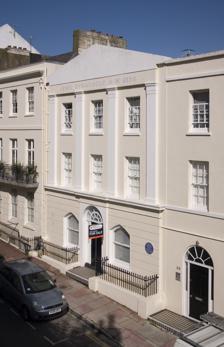
Building: Brighton Regency Synagogue
Country: United Kingdom
Year built: 1838
Former synagogue in Brighton, England Brighton Regency Synagogue The former synagogue from the southwest Religion Affiliation Orthodox Judaism (former) Rite Nusach Ashkenaz Ecclesiastical or organisational status Synagogue (1824–1874) Residential apartments (since 2007) Status Closed (as a synagogue) ; Repurposed Location Location 38–39 Devonshire Place, Kemptown , Brighton and Hove , East Sussex , England BN2 1QB Country United Kingdom Location of the former synagogue, now apartment complex, in Brighton and Hove Geographic coordinates 50°49′17″N 0°07′52″W / 50.8213°N 0.1310°W / 50.8213; -0.1310 Architecture Architect(s) David Mocatta Type Synagogue architecture Style Regency Date established 1824 (as a congregation) Completed 1825 Listed Building – Grade II Official name Nos. 38 and 39 and attached walls and piers, Devonshire Place (east side) Designated 20 August 1971 Reference no. 1380432 The Brighton Regency Synagogue , also called the Devonshire Place Synagogue , is a former Orthodox Jewish congregation and synagogue , located at 38–39 Devonshire Place, Kemptown , Brighton and Hove , in East Sussex , England , in the United Kingdom. The congregation, established in 1824, worshiped in the Ashkenazi rite . The Regency building was completed in 1825 as a synagogue and ceased operation as a synagogue in 1874. The former synagogue building was listed as a Grade II listed building in 1971. The site now comprises an apartment building. History The synagogue was built in 1824–25. It was enlarged in 1836–38 to designs by David Mocatta , England's first Jewish architect. The building's chaste, pilastered façade , symmetry, and central doorway are typical of the Regency style. A faded inscription reading jews synagogue 5598 (1838) was faintly visible under the pediment in 2006. Inside, the original ceiling lantern, a typical Regency feature, is still in place. The building was replaced by the Middle Street Synagogue in 1875, and sold. By 2007 it had been converted into apartments, with the façade sensitively restored and an historic plaque mentioning the architect. See also England portal Judaism portal Grade II listed buildings in Brighton and Hove: A–B History of the Jews in England List of former synagogues in the United Kingdom List of places of worship in Brighton and Hove References